Vienna Waltzes (film)

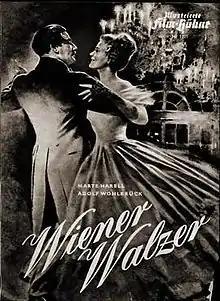

Vienna Waltzes (German: Wiener Walzer) is a 1951 Austrian historical musical drama film directed by Emil E. Reinert and starring Marte Harell, Anton Walbrook and Lilly Stepanek. It is also known by the alternative title of Vienna Dances.